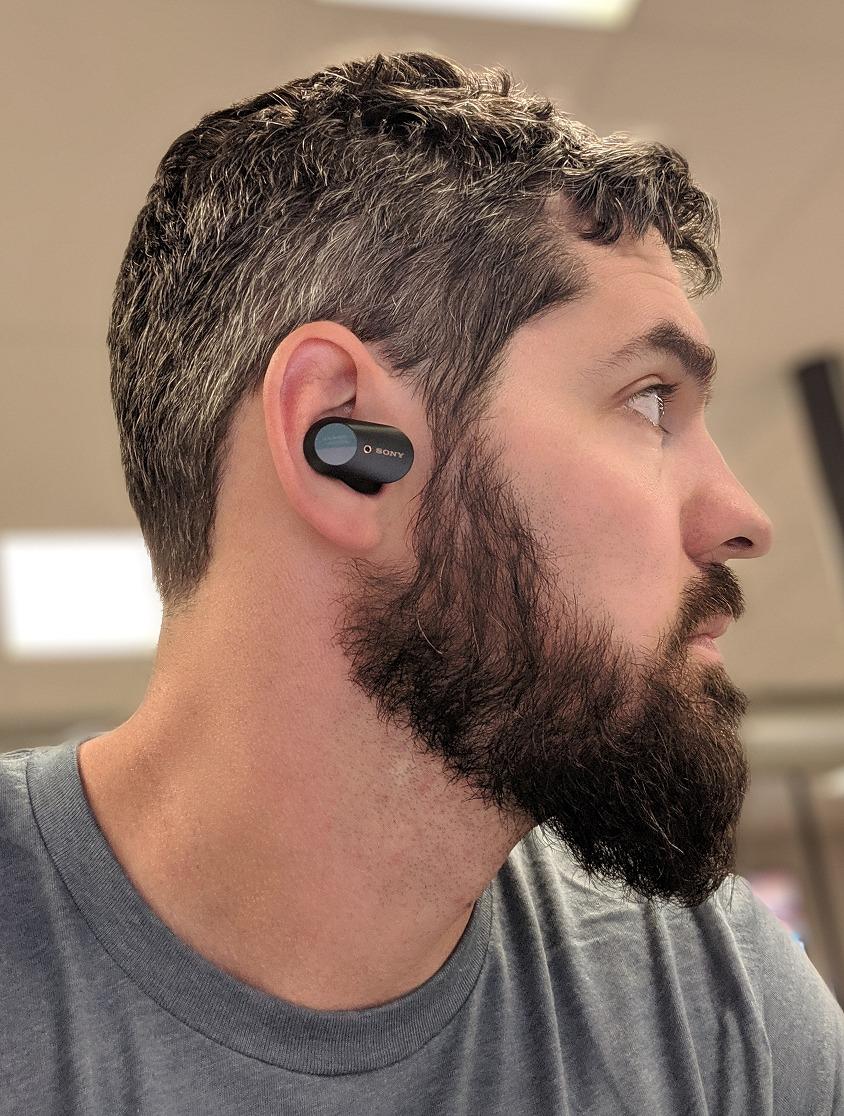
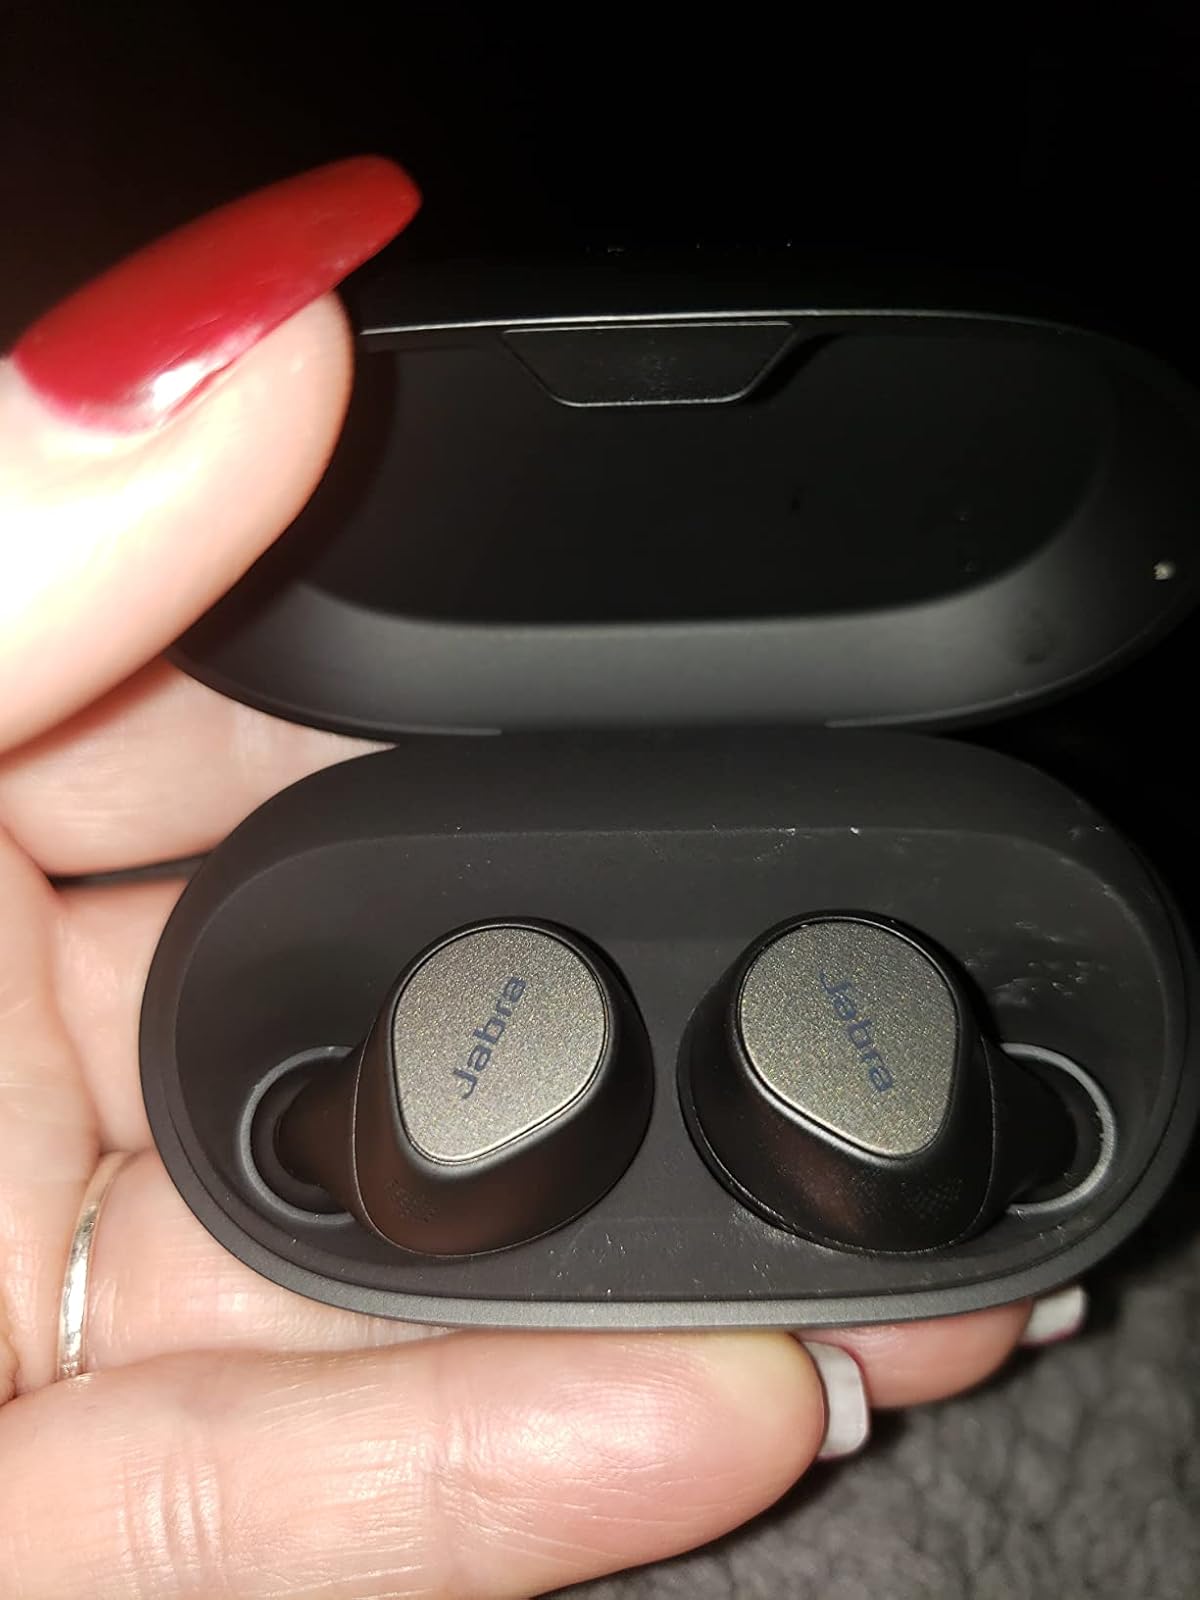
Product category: earbuds
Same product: no